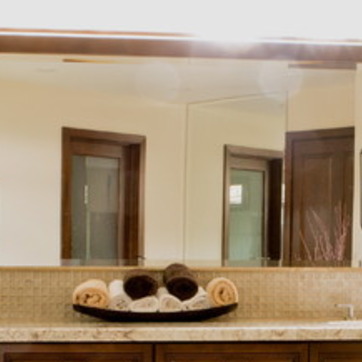
Material: mirror